Bacillati

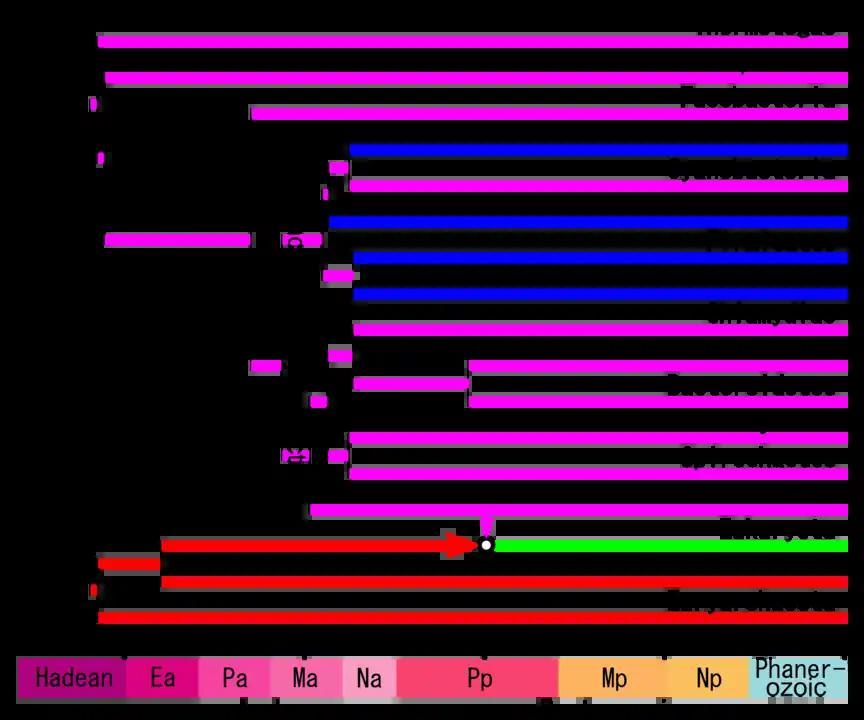

Recent molecular analyses have found roughly the following relationships including other phyla, whose relationships were uncertain.